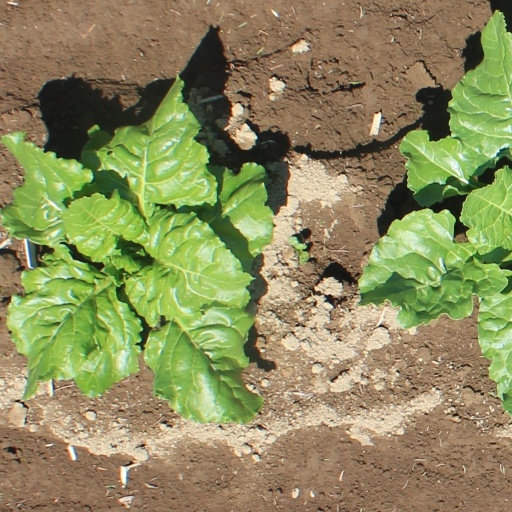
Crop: sugar beet